Tain-l'Hermitage

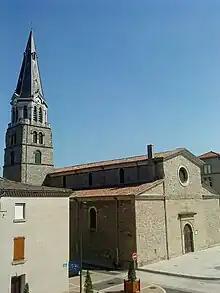
Church of St. Vincent

Tain-l'Hermitage (or ), commonly known as Tain, is a commune in the French department of Drôme, southeastern France.